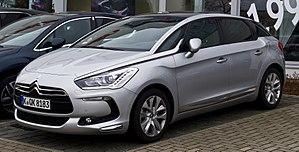
La DS 5 est une berline de luxe à 5 portes du constructeur automobile français DS Automobiles, présentée sous le nom Citroën DS5 en 2011 avant de perdre toute référence à la marque aux chevrons en 2015 en devenant DS 5.